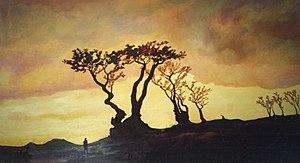
Tableau avec des arbres tordus sur fond d'eau verte, 65 cm x 64 cm
André Dauthuille, né le 5 février 1918 à Saint-Pol-sur-Ternoise, mort à Arras le 7 mars 1999, est un peintre figuratif français.